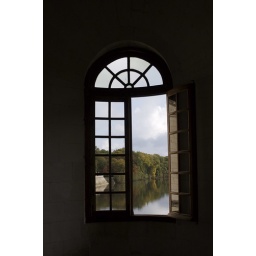
Looking at the trees over the Cher (a river) from a window in the long ballroom that goes over the water.